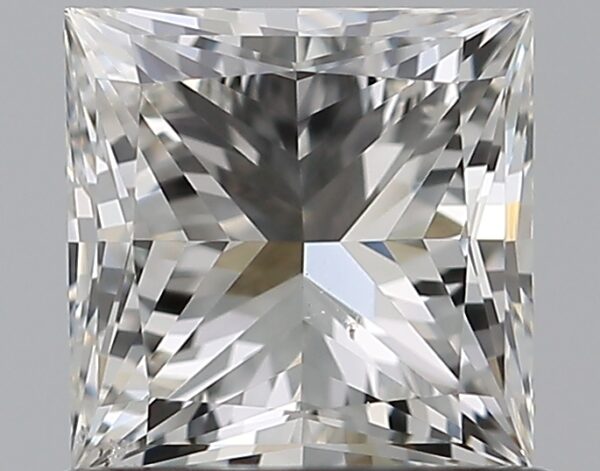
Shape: princess
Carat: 0.8
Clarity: SI1
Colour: H
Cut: EX
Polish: EX
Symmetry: VG
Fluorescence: N
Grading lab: GIA
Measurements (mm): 5.03 x 5.01 x 3.6